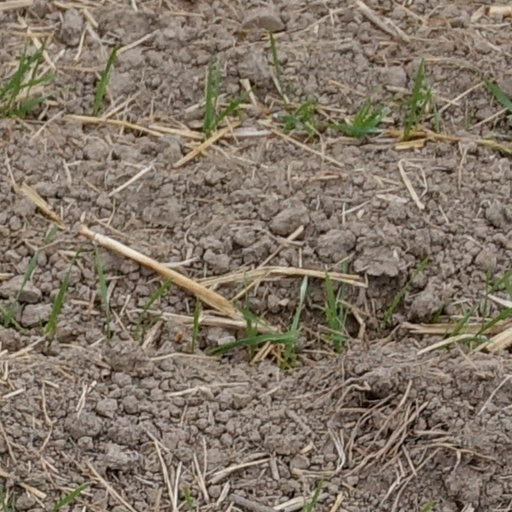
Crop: wheat